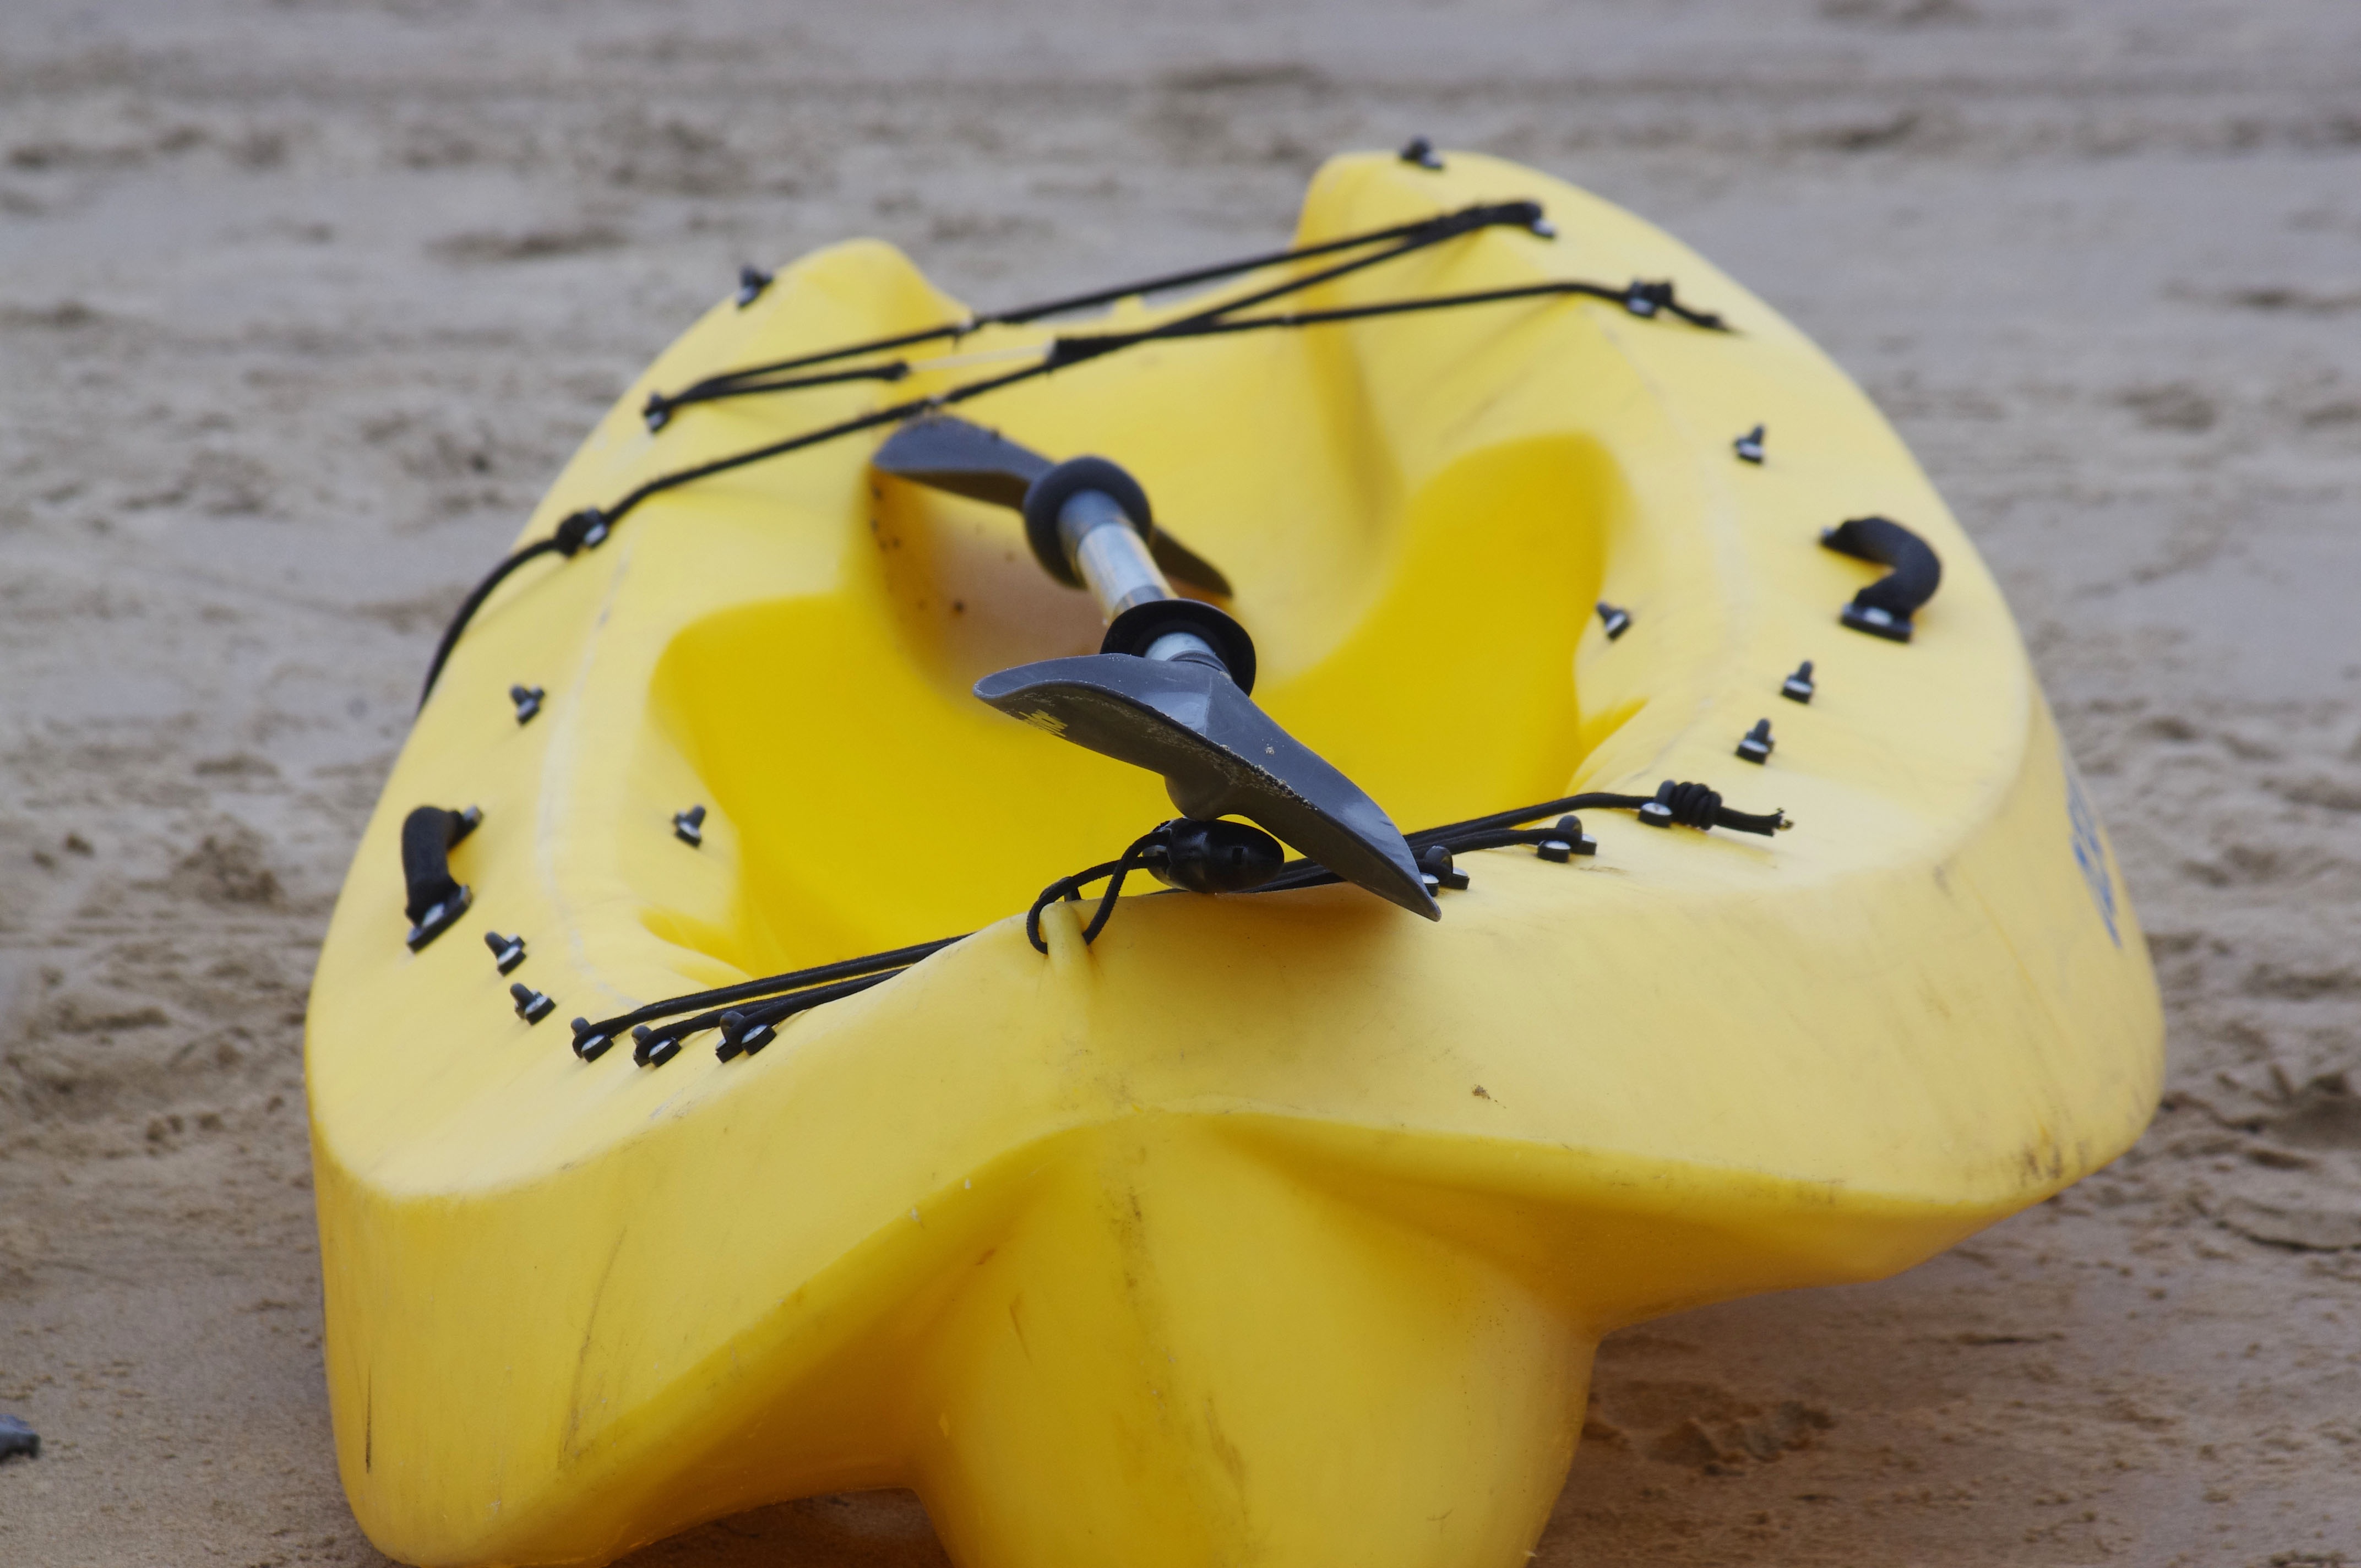
beach, boat, flower, river, summer, oar, food, produce, yellow, kayak, dessert, icing, sports, boating, paddling, active, surfing equipment and supplies